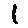
Label: 1